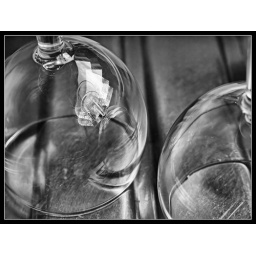
After washing up, I noticed the reflections of the kitchen window in the wine glasses.